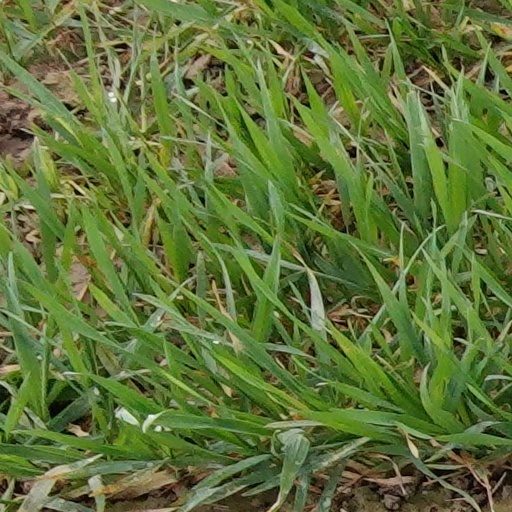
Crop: wheat